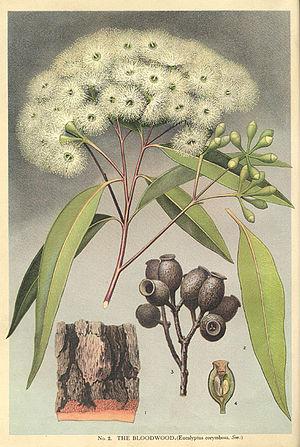
Corymbia gummifera est une espèce d'arbre de la famille des Myrtaceae endémique de l'est de l'Australie.